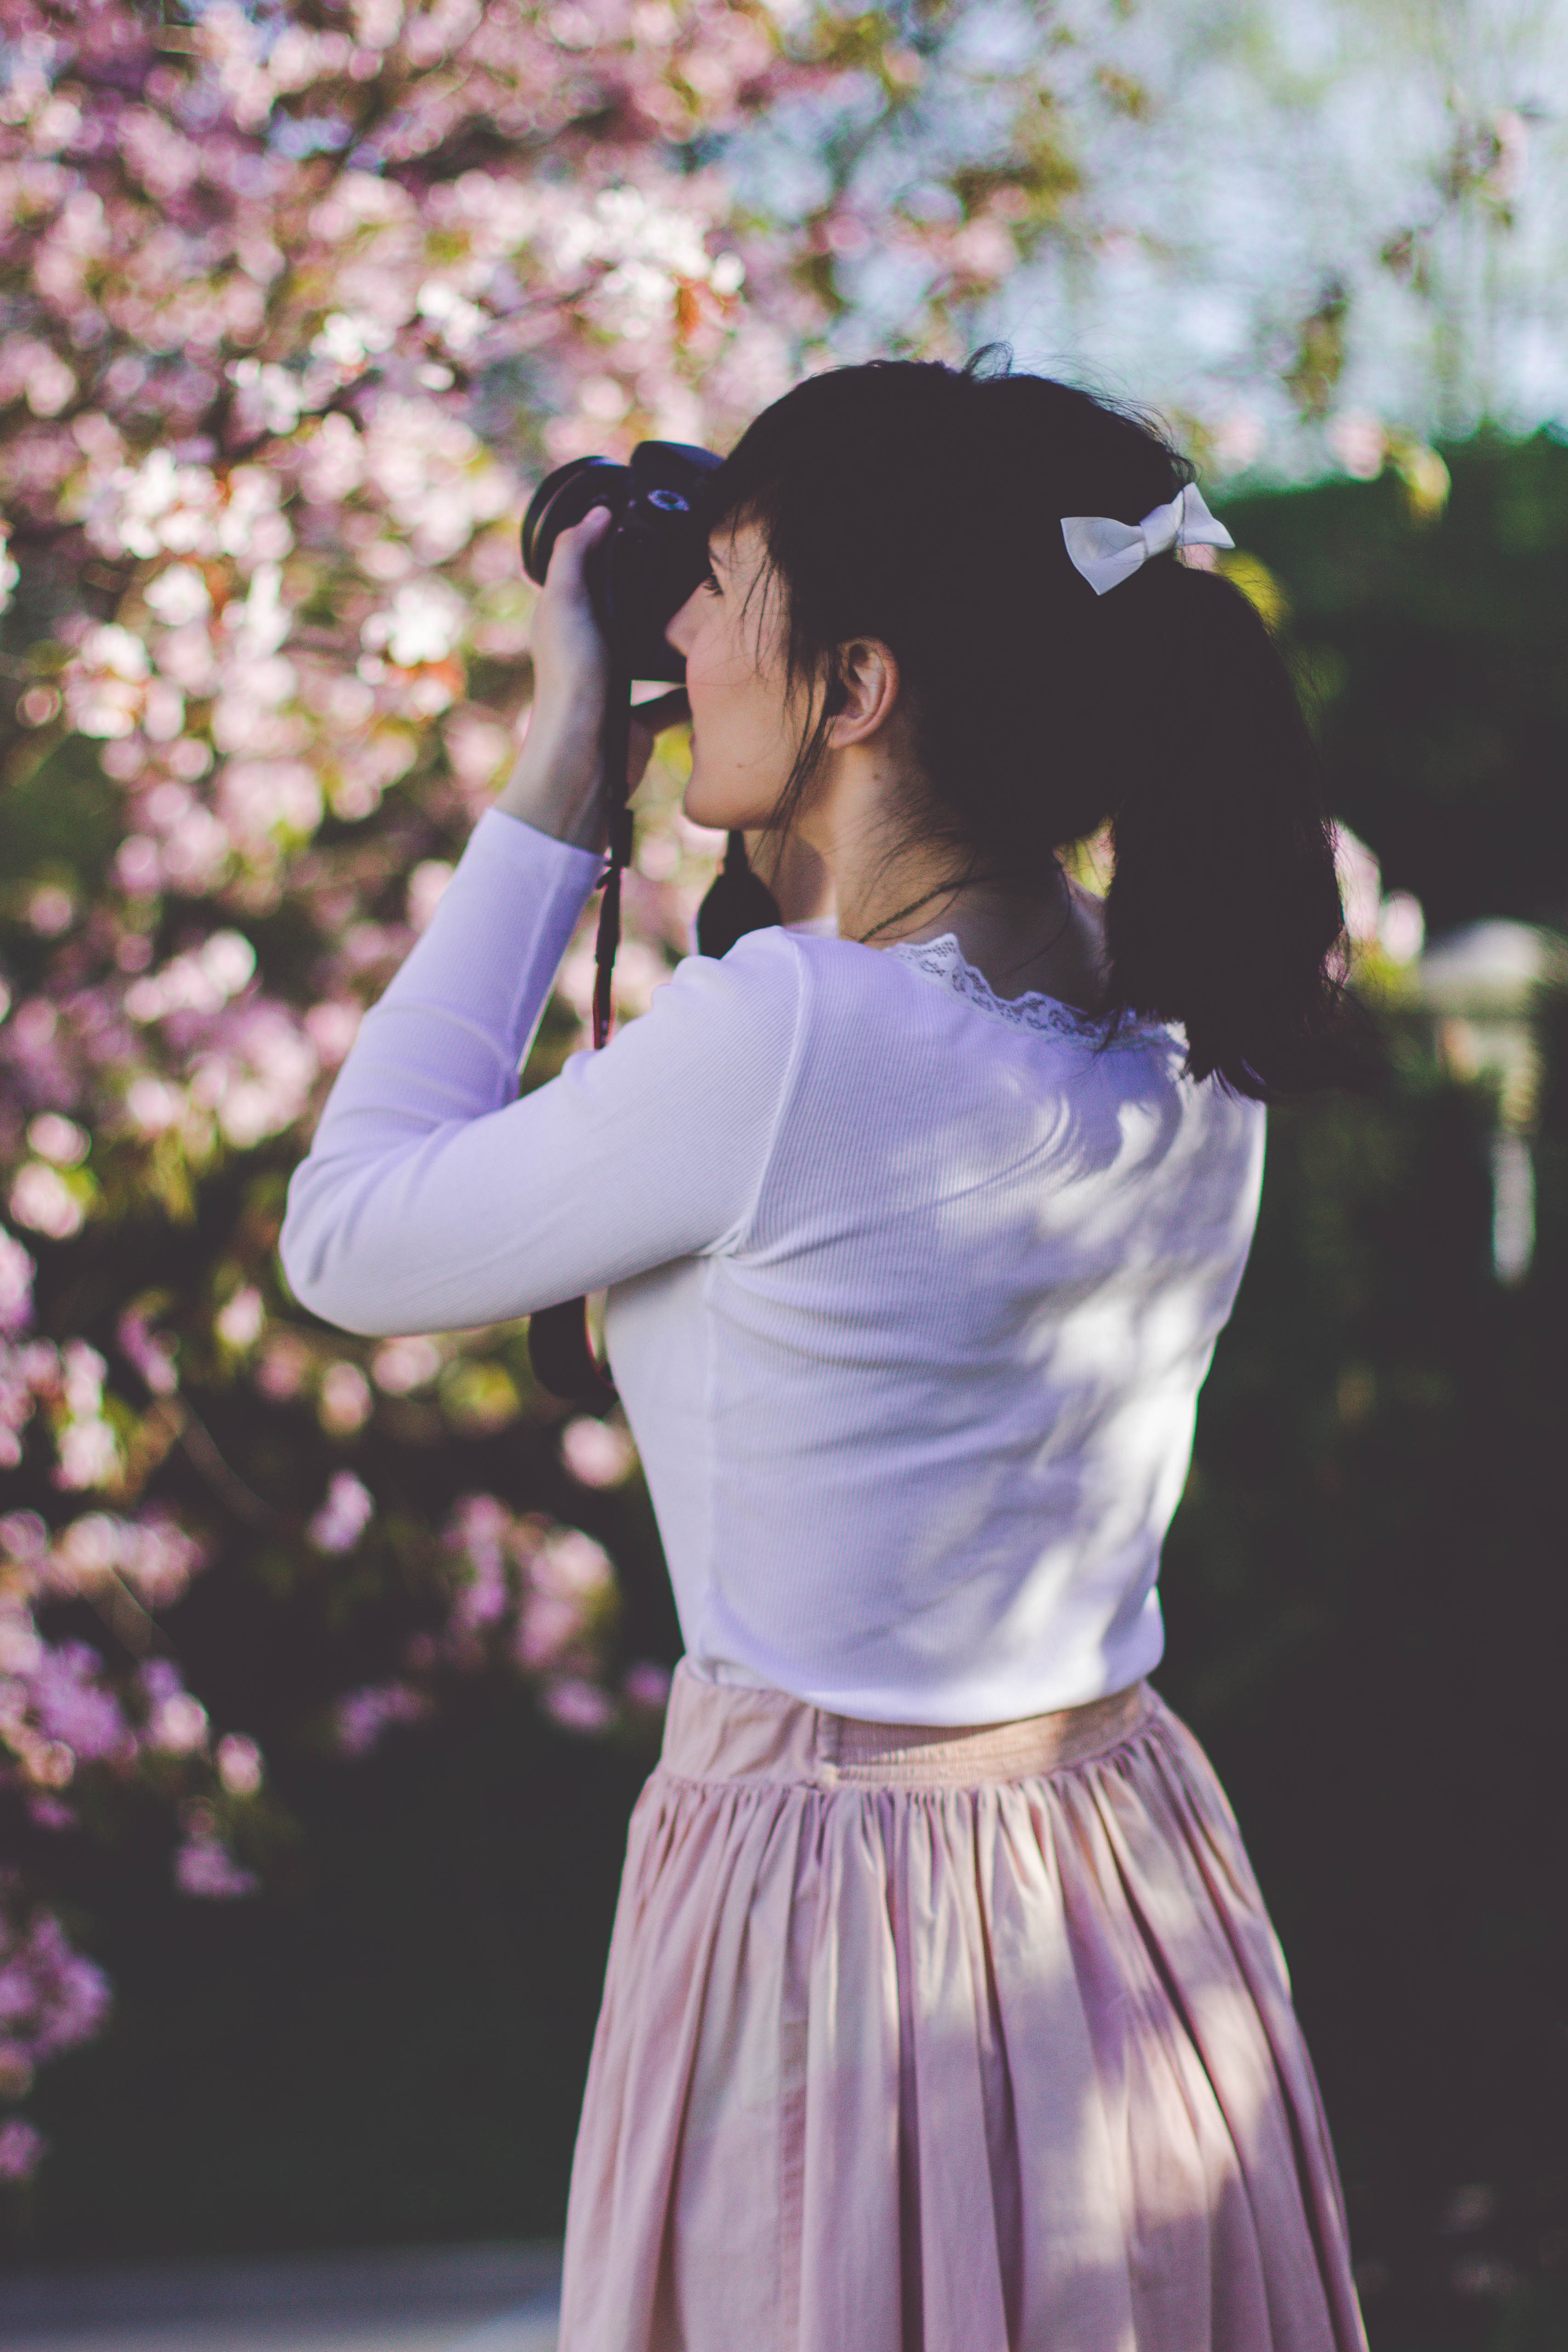
woman, clothing, blue, dress, lady, beauty, girl, flower, spring, gown, bride, fashion